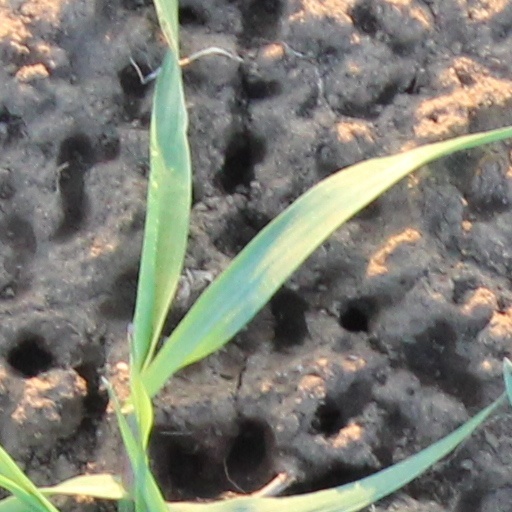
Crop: wheat